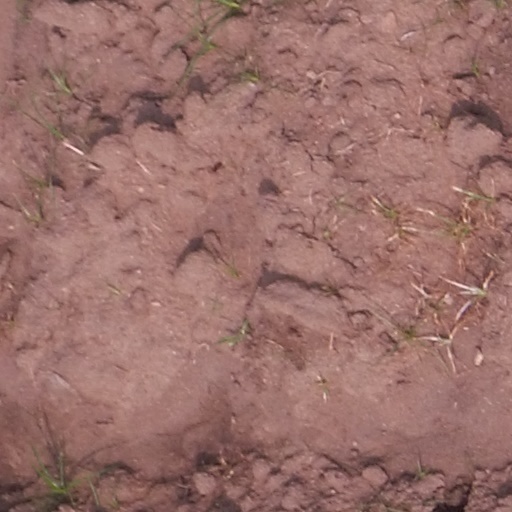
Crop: maize; corn